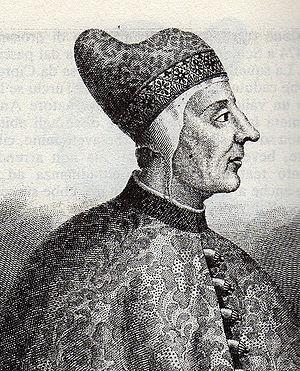
Pietro Mocenigo est le 70ᵉ doge de Venise élu en 1474.
Mocenigo est le nom d'une famille noble, de patriciens vénitiens, qui a donné plusieurs doges à la République de Venise.
La liste des doges de Venise débute avec Paolo Lucio Anafesto, le premier doge, élu en 697, et s'achève avec le 120ᵉ doge, Ludovico Manin, qui abdique en 1797. Les dates des premiers doges sont traditionnelles et difficilement vérifiables.